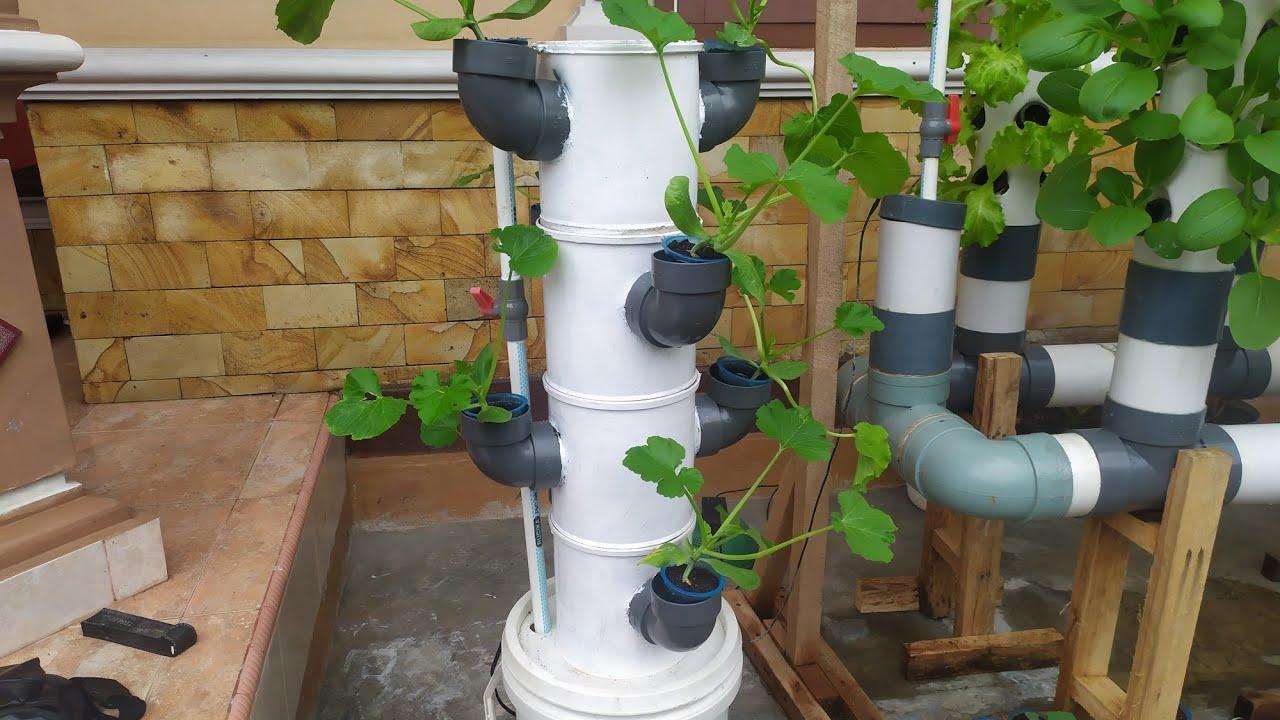
Huu ni mfumo wa kilimo cha hydroponiki au wa wima, ambapo mimea imepandwa kwenye mabomba ya plastiki yaliyopangwa. Kuna mmea mbali mbali, ikiwemo mboga za majani na mimea midogo, ikiwa imepandwa kwenye mashimo madogo kwenye mabomba hayo.